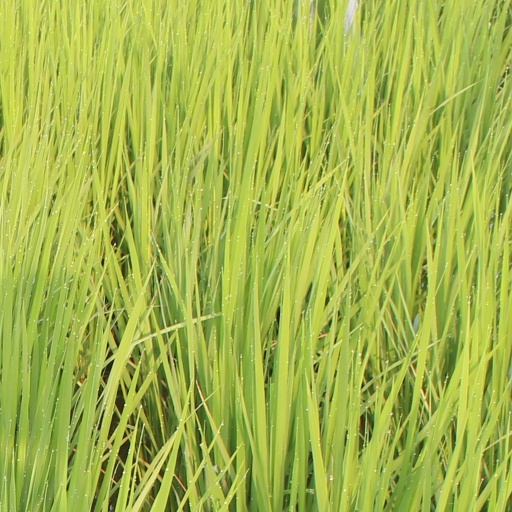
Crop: rice